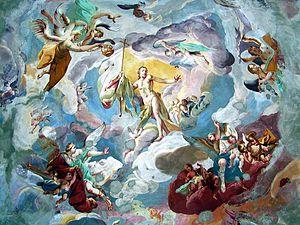
Le Calvaire de Banská Štiavnica est un calvaire en baroque tardif. Il s'agit d'une unité architecturale et paysagère unique dans l'étendue et le contenu, dont la construction remonte au milieu du XVIIIᵉ siècle. Le 11 décembre 1993, le Calvaire de Banská Štiavnica est inscrit comme une partie de la ville historique de Banská Štiavnica avec les monuments techniques des environs de la ville sur la Liste du patrimoine mondial au titre des biens culturels par l’Unesco.